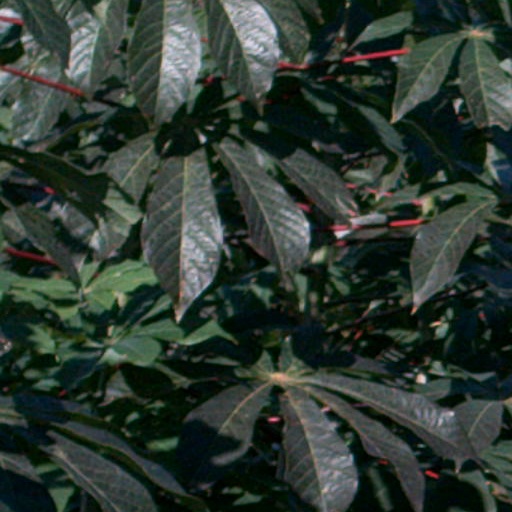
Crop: cassava